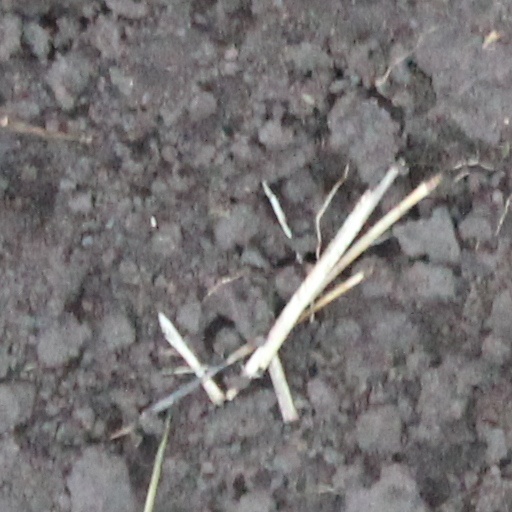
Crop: wheat